Luttrell Psalter

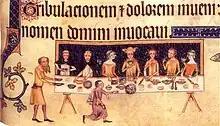
Sir Geoffrey Luttrell at table surrounded by his family and two Dominican friars. Two servants wait on them and others approach the table from the previous page; The tapestry behind has a field azure, semée of martlets argent, elements from the Luttrell coat of arms. Folio 208"v."

The Luttrell Psalter measures 350 x 245 mm. It is written in Latin and is composed of 309 high-quality vellum leaves with flyleaves of paper. Most of the pages are decorated in red paint with details in gold, silver and blind. The illustrations are stamped and tooled into the paper. The manuscript has eight cords which attach the pages together securely. It is sewn together and has a modern binding (post 1929) of dark brown Morocco leather. The scribes used ruling as a method of scribing, an expensive method. The scripts are fairly large. Each frame of the manuscript has about fourteen full lines of text. The strokes of the letters are flat and parallel to the writing line. This technique required a pen on which the nib is cut at an especially oblique angle, a "strange pen". Unlike earlier illuminated manuscripts, the first letter of the first word on the line, for approximately every two lines, is capitalized. Its style has many highlights and shadowing on the human figures, and its modelling of the human figure is more pronounced, muscular, and more life-like.